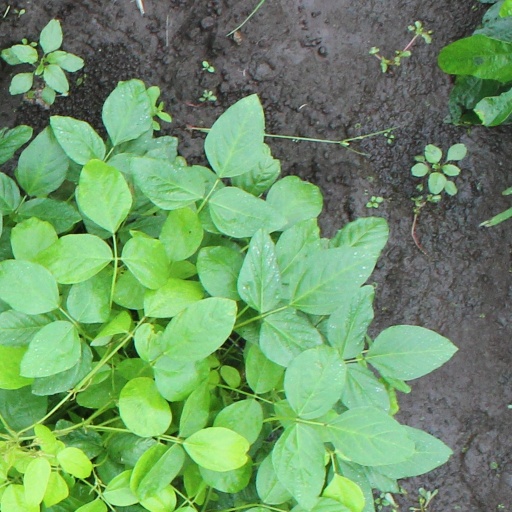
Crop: soybean